Herberger Institute for Design and the Arts

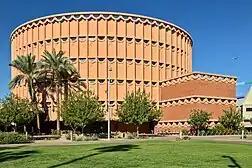
Evelyn Smith Music Theatre

In 2017, the National Endowment for the Arts (NEA) awarded $100,000 to Herberger Institute in partnership with Center for Performance and Civic Practice.